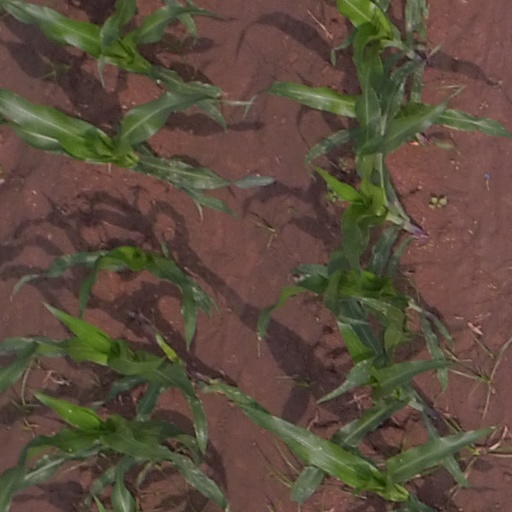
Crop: maize; corn